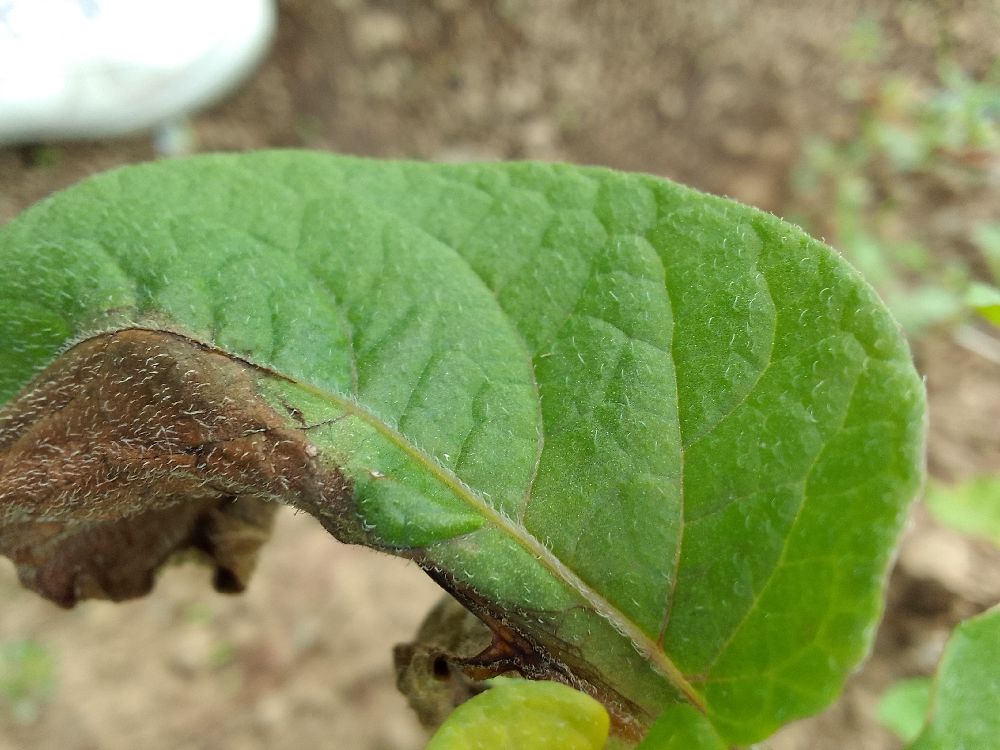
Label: Late blight